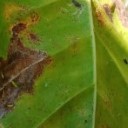
Label: Miner